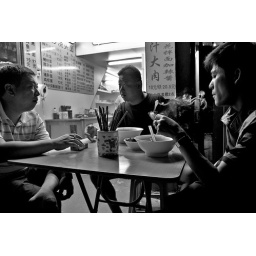
Three men having a conversation at a table of a street vendor on Hefei Lu in Shanghai